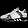
Label: Sneaker